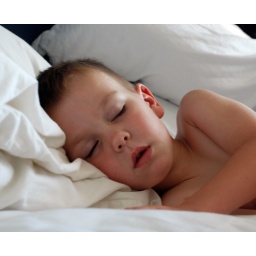
Sawyer catching a cat nap one afternoon in our bed